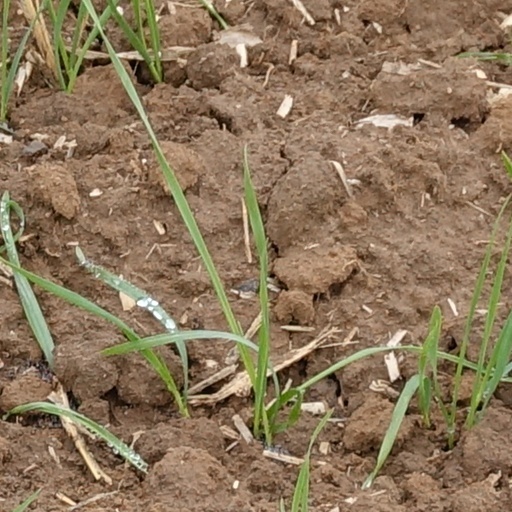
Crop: wheat